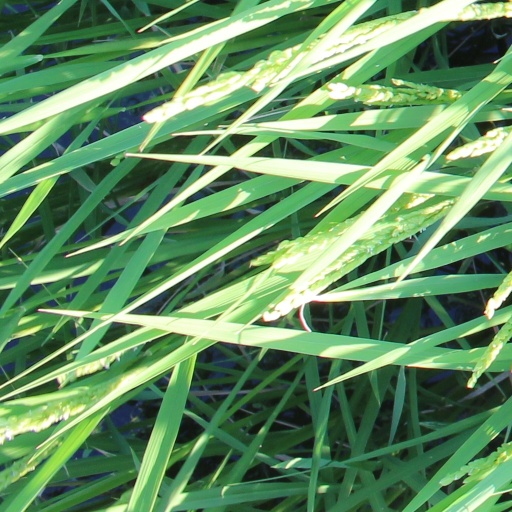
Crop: rice